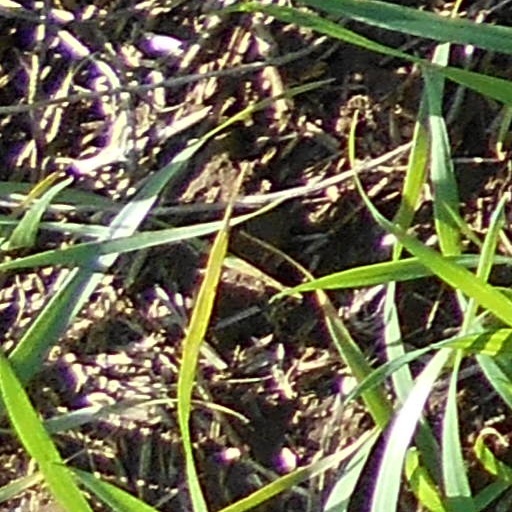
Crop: wheat